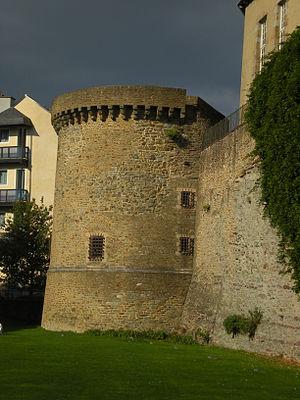
La tour Duchesne, à Rennes.
La tour Duchesne est une tour du XVᵉ siècle située à Rennes à proximité de la porte Mordelaise. Elle tire son nom de Jehan du Chesne, grand portier de Rennes et premier habitant de la tour, lequel était chargé de l'ouverture et de la fermeture des portes de la ville. Aujourd'hui intégrée à l'hôtel d'Artillerie, la tour est inscrite au titre des monuments historiques depuis le 13 mars 1944.
Cet article traite de l’histoire de la ville de Rennes.
Les remparts de Rennes sont une série de murailles érigées entre le IIIᵉ et le XVᵉ siècles pour protéger la ville de Rennes.
Cette liste contient les objets immobiliers et mobiliers de la ville de Rennes classés ou inscrits aux monuments historiques.